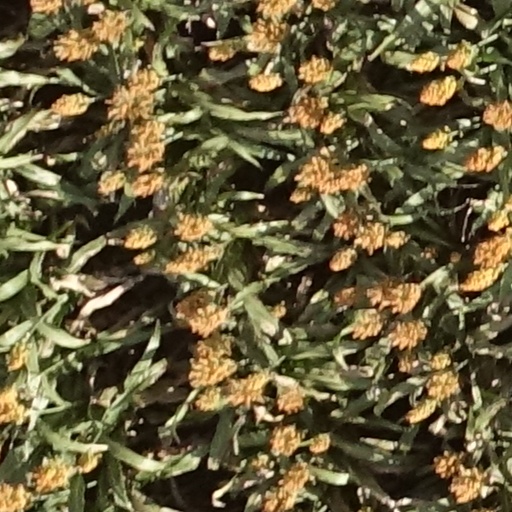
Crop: sorghum